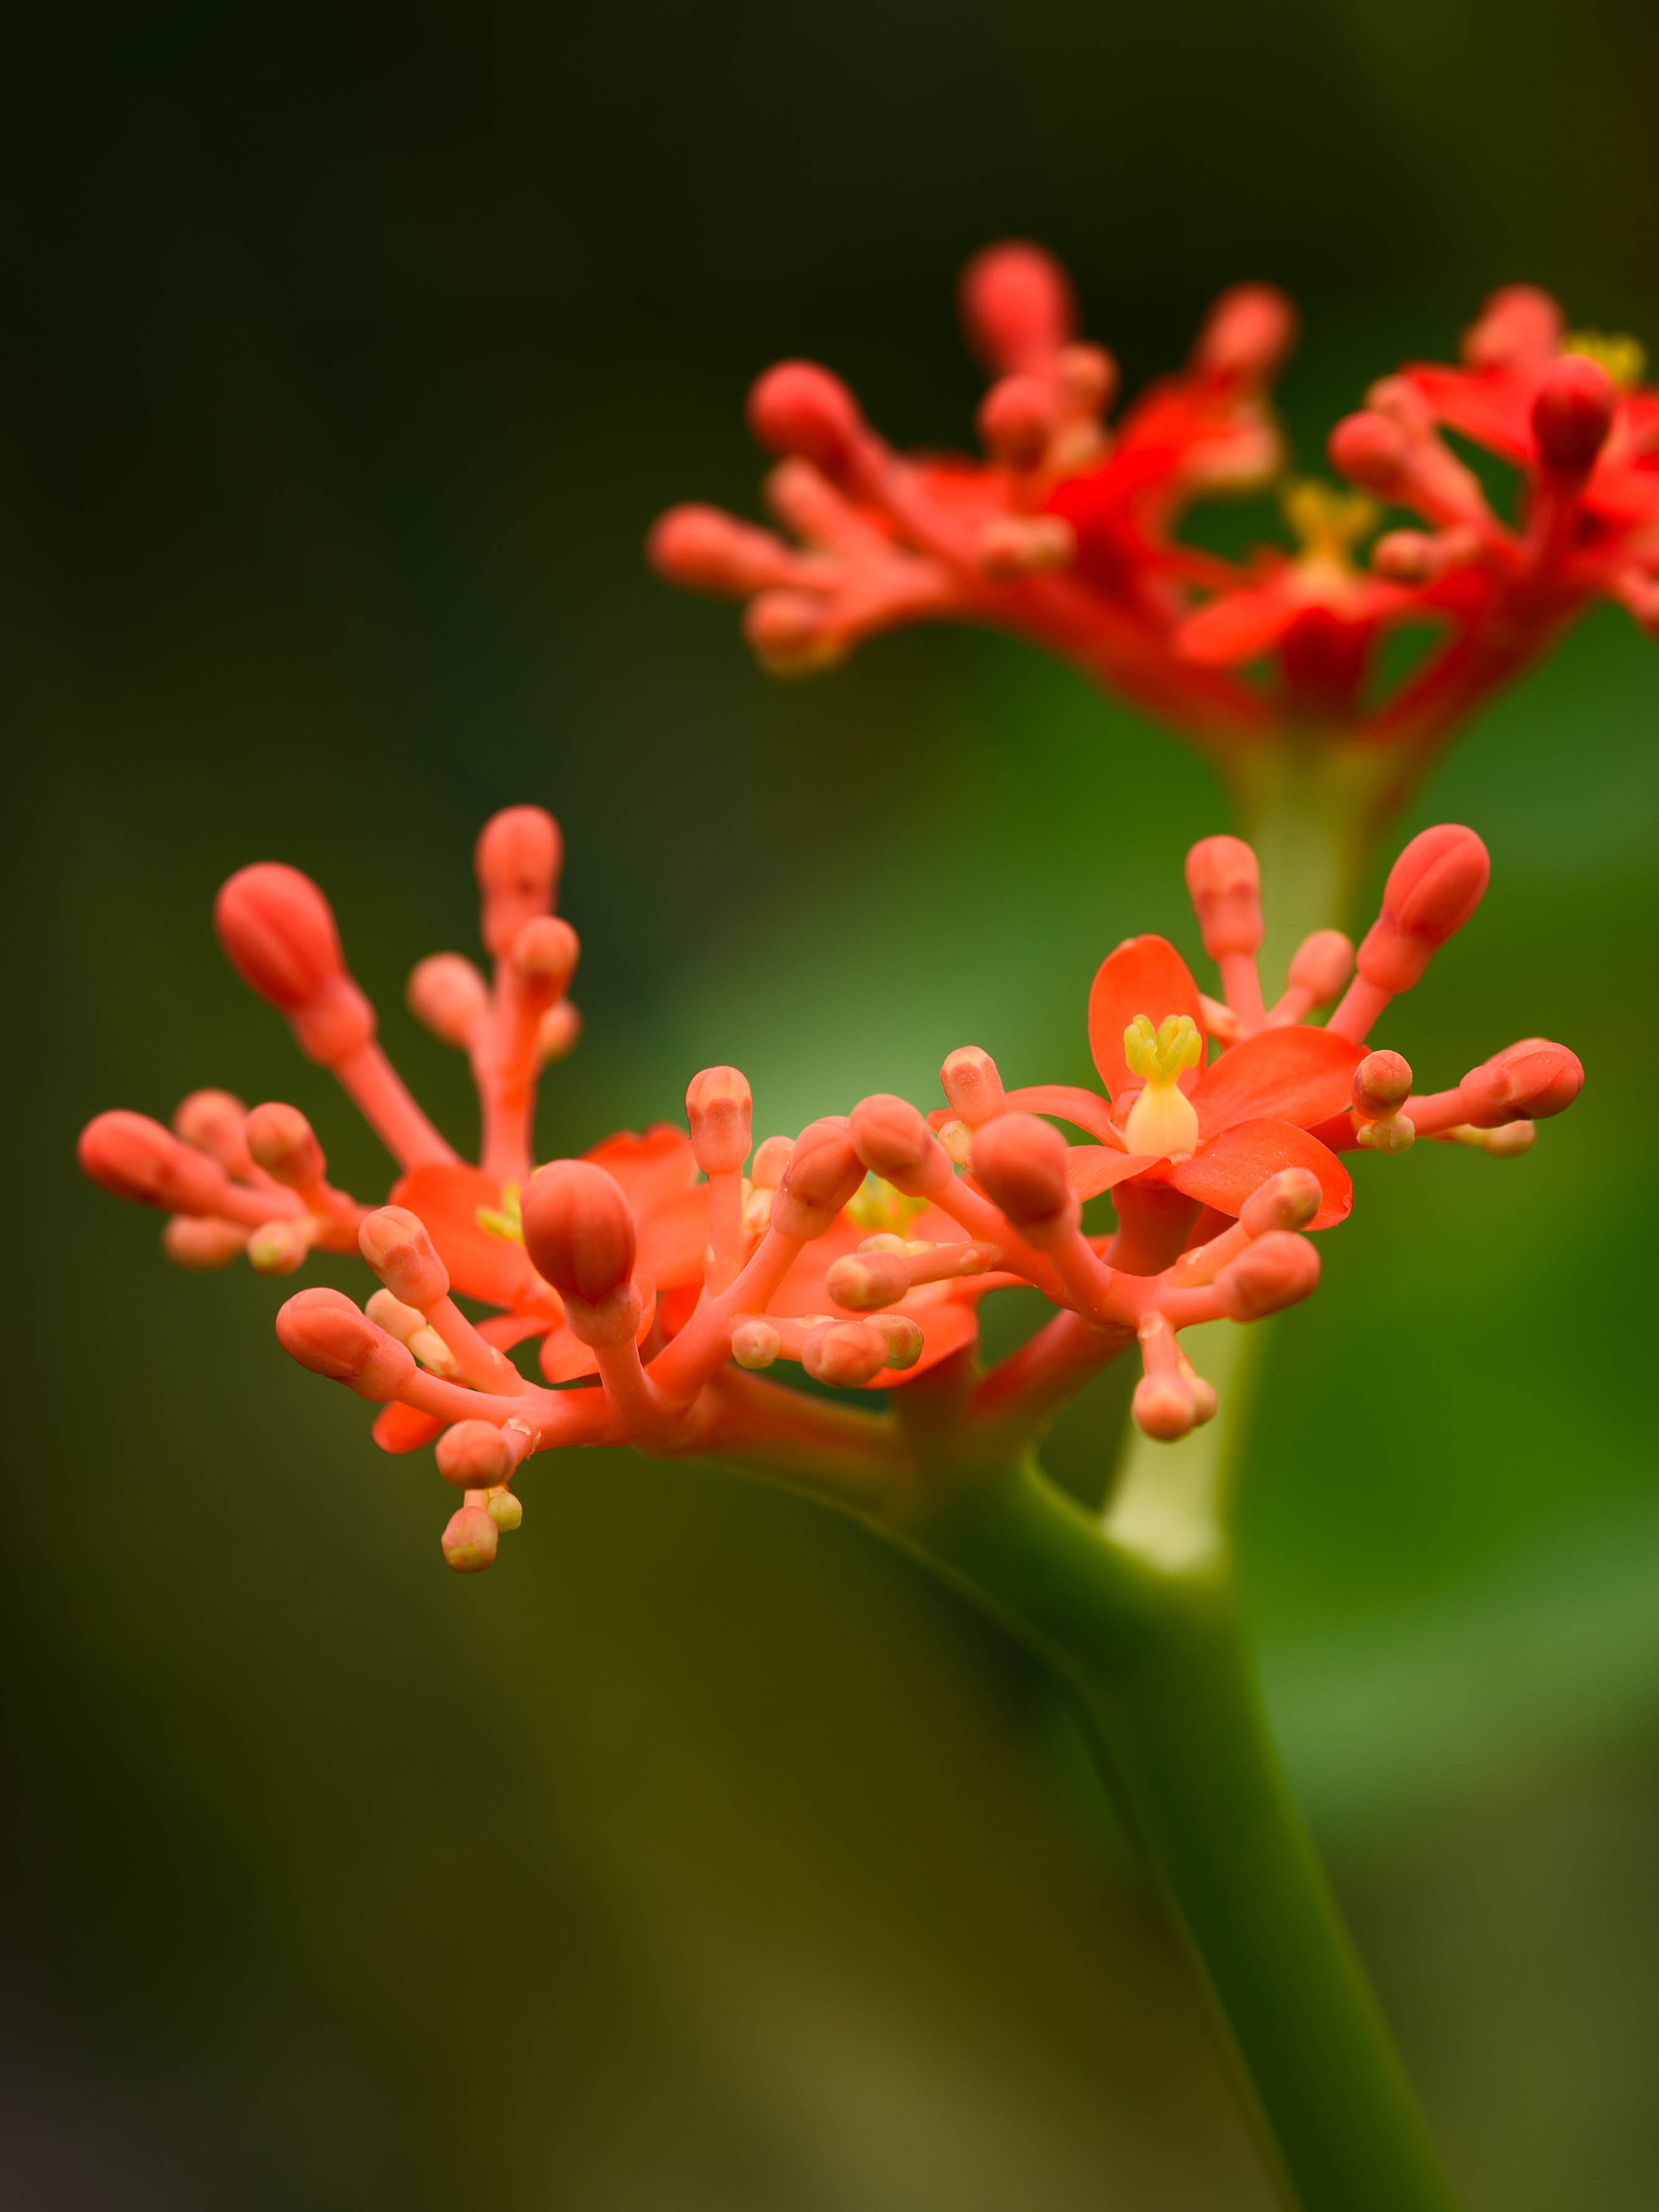
nature, blossom, plant, leaf, flower, petal, green, red, botany, nikon, flora, wildflower, close up, publicdomain, shrub, d750, macro photography, flowering plant, plant stem, land plant